Glenn M. Curtis

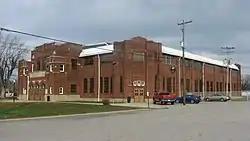
Martinsville's high school basketball gymnasium

Prior to becoming a collegiate coach, Curtis, known as the 'Ole Fox' by his peers, spent 21 years as an Indiana High School coach. His first year as head coach came at Lebanon High School in Lebanon, Indiana, the Tigers were coming off their first State Title; Curtis led to their second title. During his one-year stint, he went 28–2 (.933) and won the 1918 state championship. He then moved to Mooresville where he spent one semester, coaching approximately 10 games. At the Christmas break, he moved to nearby Martinsville.